Dragon Quest VII

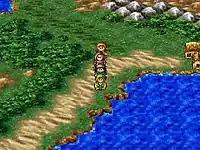
Characters exploring the world, from the original PlayStation version

Like most of the other "Dragon Quest" games, this game has several mini-games to participate in. The Immigrant Town, similar to the one in "", lets the player recruit people from various towns. They then live in the town, which changes depending on the type of people living there (e.g. several merchants will bring more stores to the town). A prominent feature in most "Dragon Quest" games is the casino. Poker, slot machines, and luck panel can all be played in "Dragon Quest VII". The Ranking Association allows the player to compete for the highest stats, like the Beauty Competition from "". The player can also catch monsters, although they are only displayed in the Monster Park, unlike in "", where monsters fought in the party. Blueprints are found to add new environments to the park.